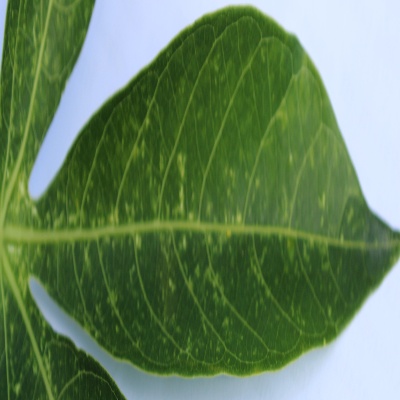
Crop: Cassava
Condition: mosaic